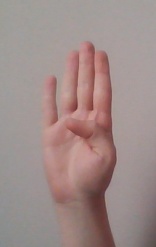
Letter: kaaf